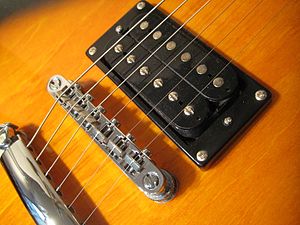
Elektrisk guitar / Pickupper
Detalje fra en Gibson Les Paul med saddel og humbucker pick-up).
En elektrisk guitar er en guitar der i modsætning til en akustisk guitar ikke selv frembringer lyden. Vibrationerne fra strengene bliver opfanget af pickupper, og sendes gennem en forstærker for at frembringe lyden.